Describe the emotion expressed in this image:  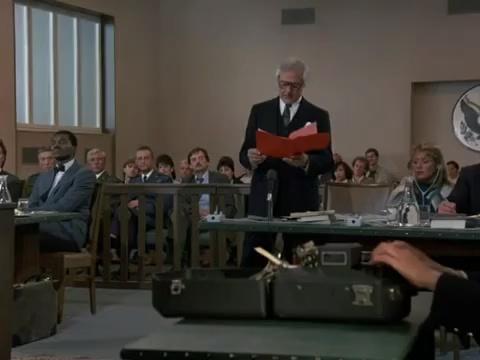
This person displays Suffering, valence and arousal with low intensity.